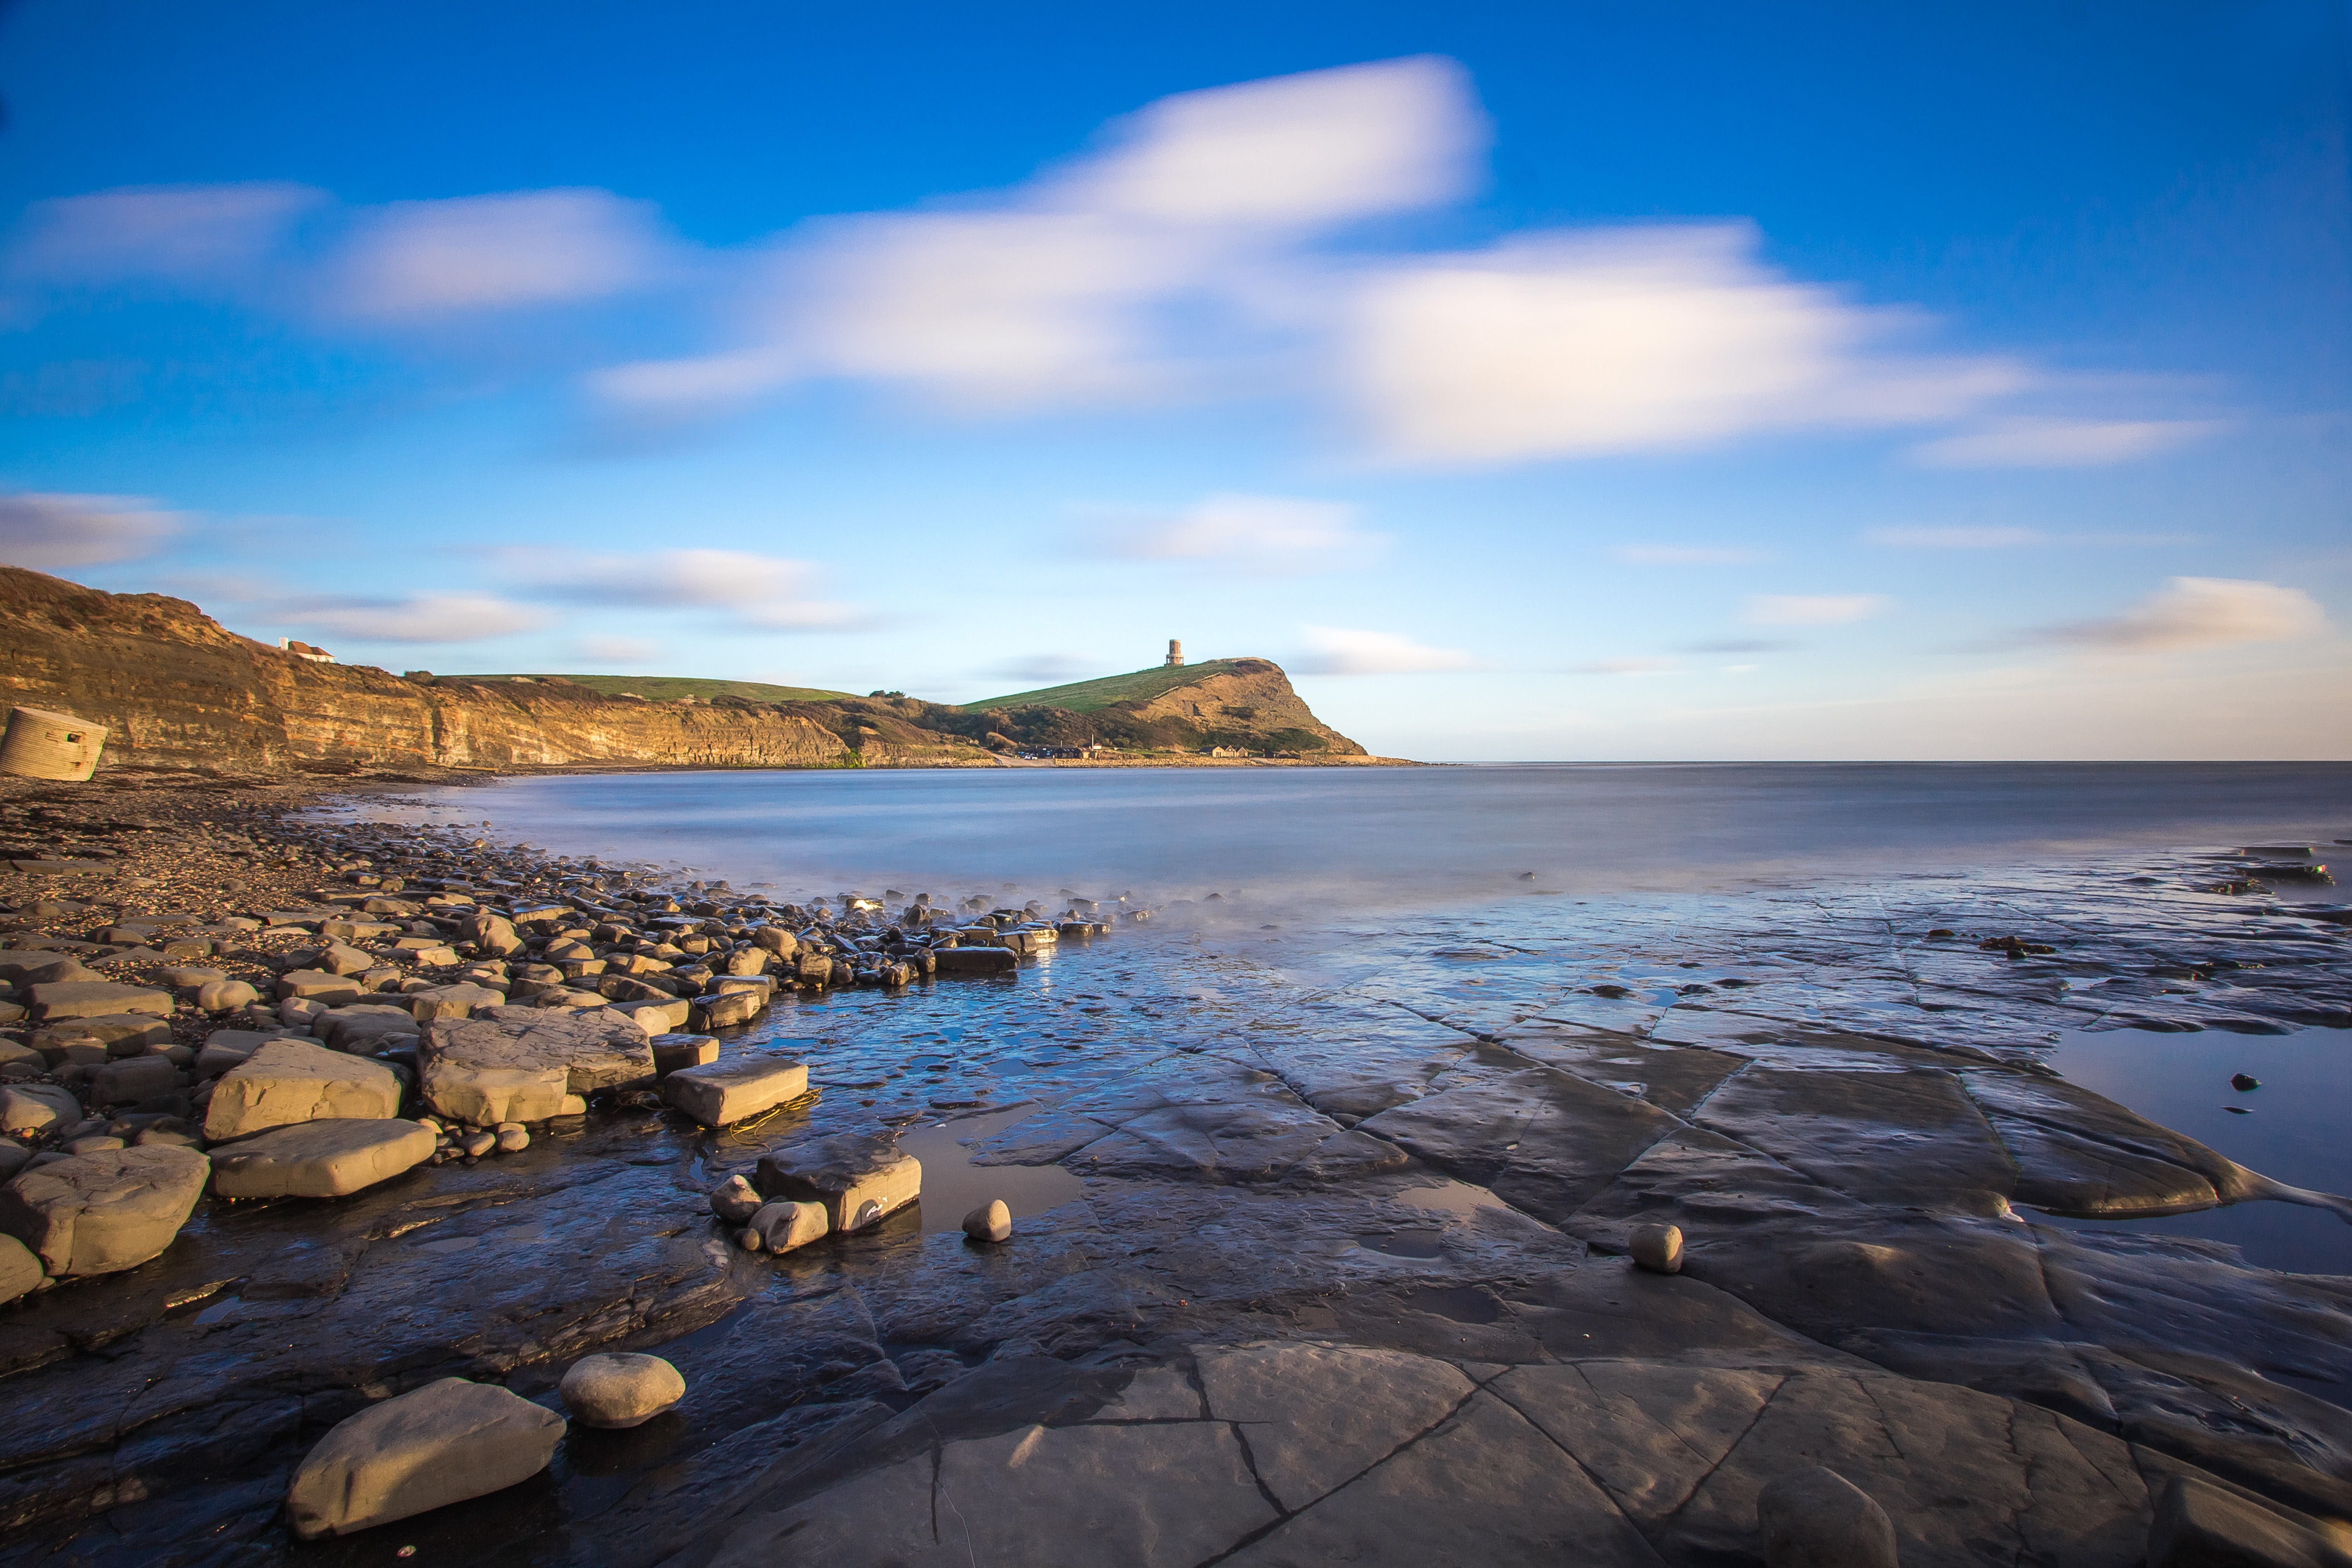
beach, landscape, sea, coast, water, sand, rock, ocean, horizon, cloud, sunrise, sunset, sunlight, morning, shore, wave, dawn, dusk, evening, cove, reflection, bay, terrain, body of water, england, cape, kimmeridge bay